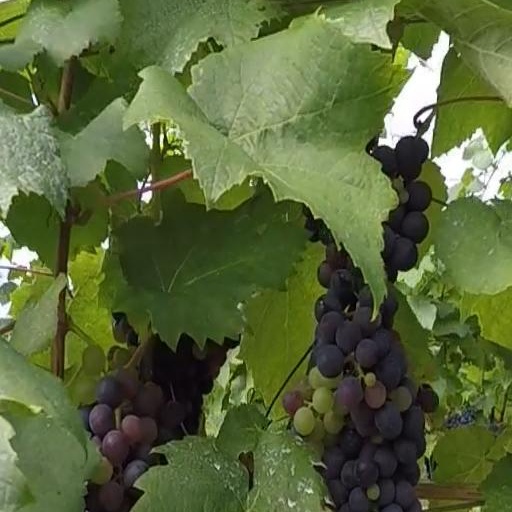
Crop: grape